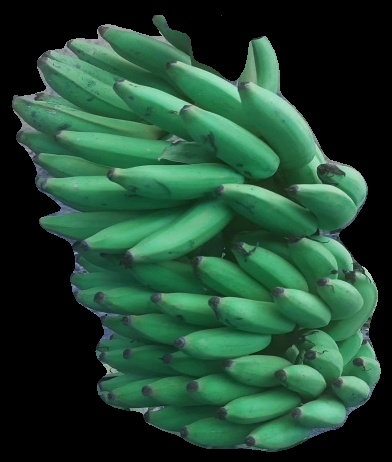
Variety: elakki-bale
Grade: grade2